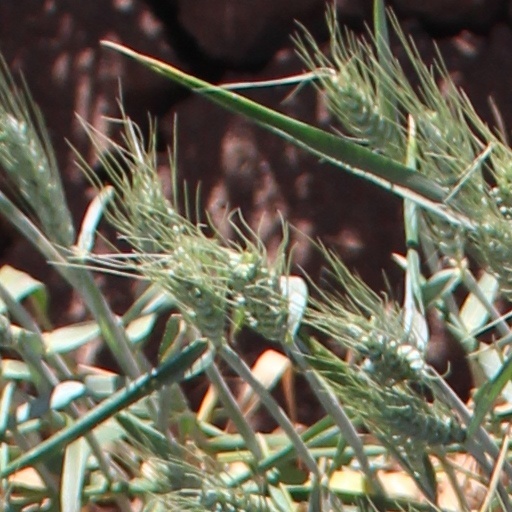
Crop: wheat